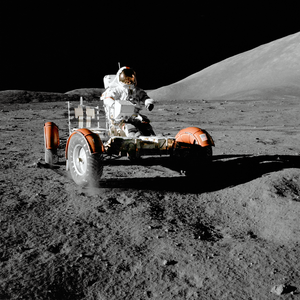
Mission Apollo 17, 12 décembre 1972. L'astronaute Eugene A. Cernan (commandant), fait une courte vérification du LRV (Vehicule tout terrain lunaire) au début de la première sortie du module Apollo 17 (EVA-1) sur le site d'aterrissage de Taurus-Littrow. Cette vue montre une version ""sans options"" du LRV avant la mise en place de différents appareils. Ces appareils inclueront une caméra de télévision, un relai de communication lunaire, une antenne à haut gain, une autre à bas gain, et d'autres équipements scientifiques. Photo prise par le scientifique et astronaute Harrison H. Schmitt, le pilote du module lunaire. La montage à droite dans l'arrière plan est la limite est du massif sud. Pendant que Cernan et Schmitt alunirent à bord du module lunaire, Ronald E. Evans resta en orbite. N.B: Traduction de la légende originale de la NASA."